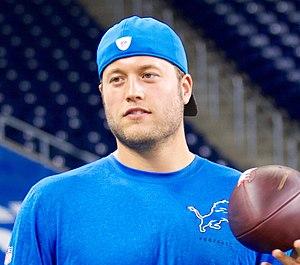
John Matthew Stafford, né le 7 février 1988 à Tampa, est un Américain, joueur professionnel de football américain évoluant au poste de quarterback pour la franchise des Lions de Détroit.